Fountains of Bellagio

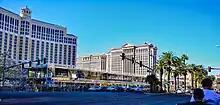
Bellagio Fountain Club during construction, 2023

The lake is sometimes referred to as Lake Bellagio or Lake Como. It is loosely based on northern Italy's Lake Como, located near the village of Bellagio, Lombardy. The lake is 8.5 acres. It measures 1,200 feet by 600 feet, and its depth ranges from 4 to 13 feet. The lake contains 22 million gallons of water. It is partly filled with well water, which was previously used for the Dunes golf course. The lake uses two-thirds of the water previously used for the course. Water from the resort's aquatic show, "O", also drains into the lake.